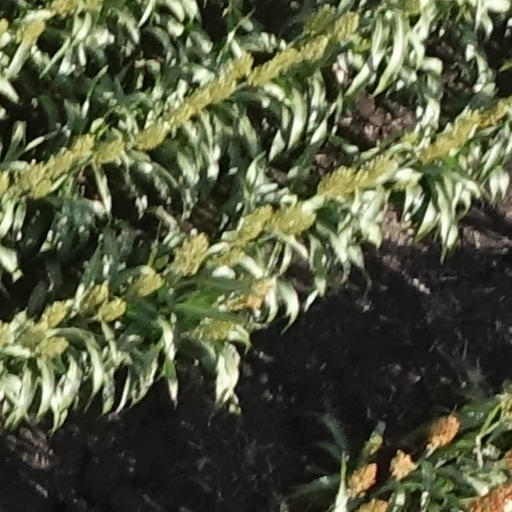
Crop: sorghum